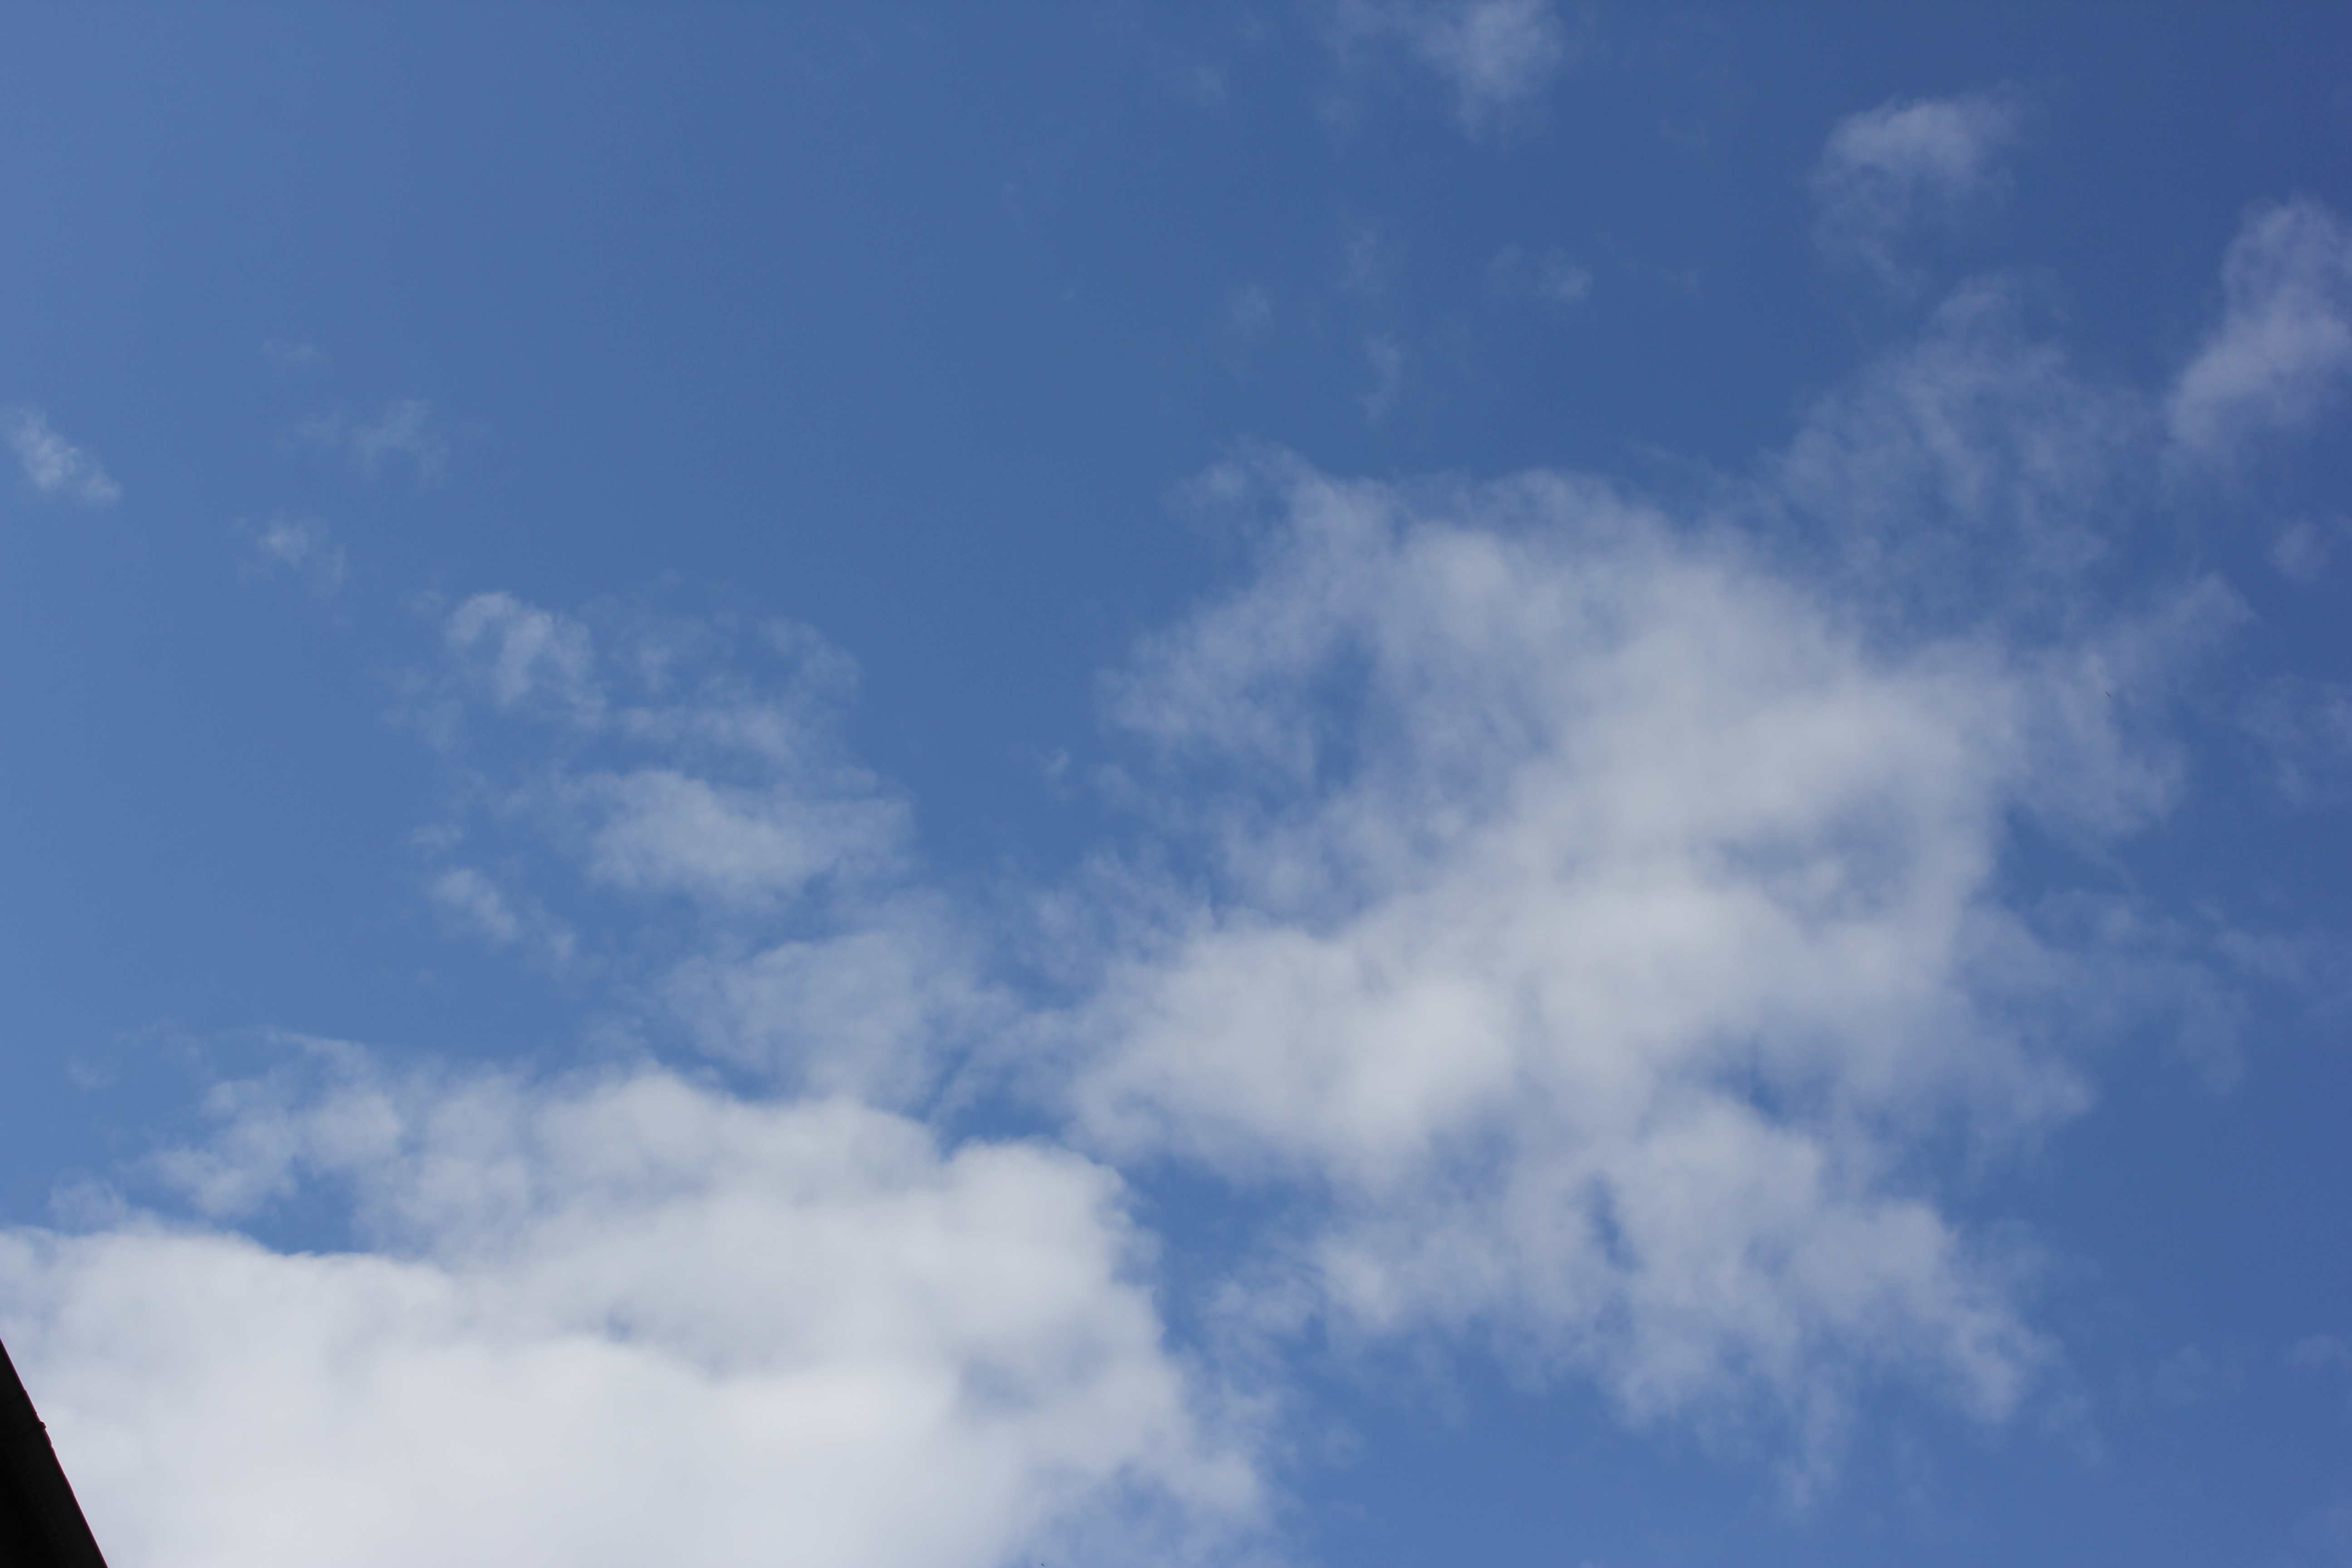
Cloud type: Cumulus